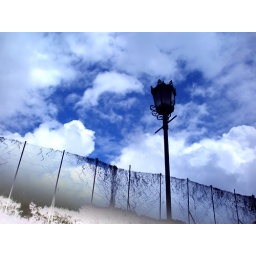
Taken in a street, blue sky as background scene.